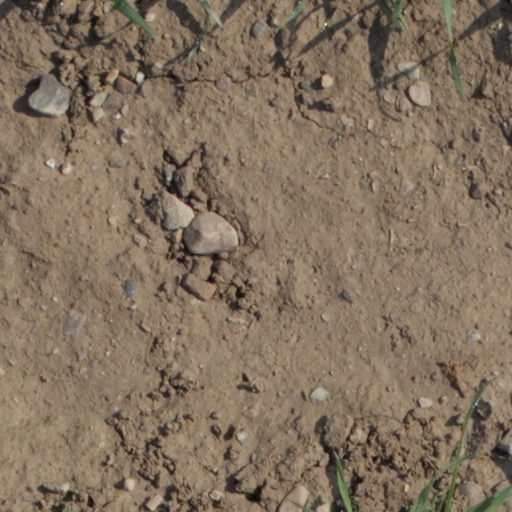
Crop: wheat